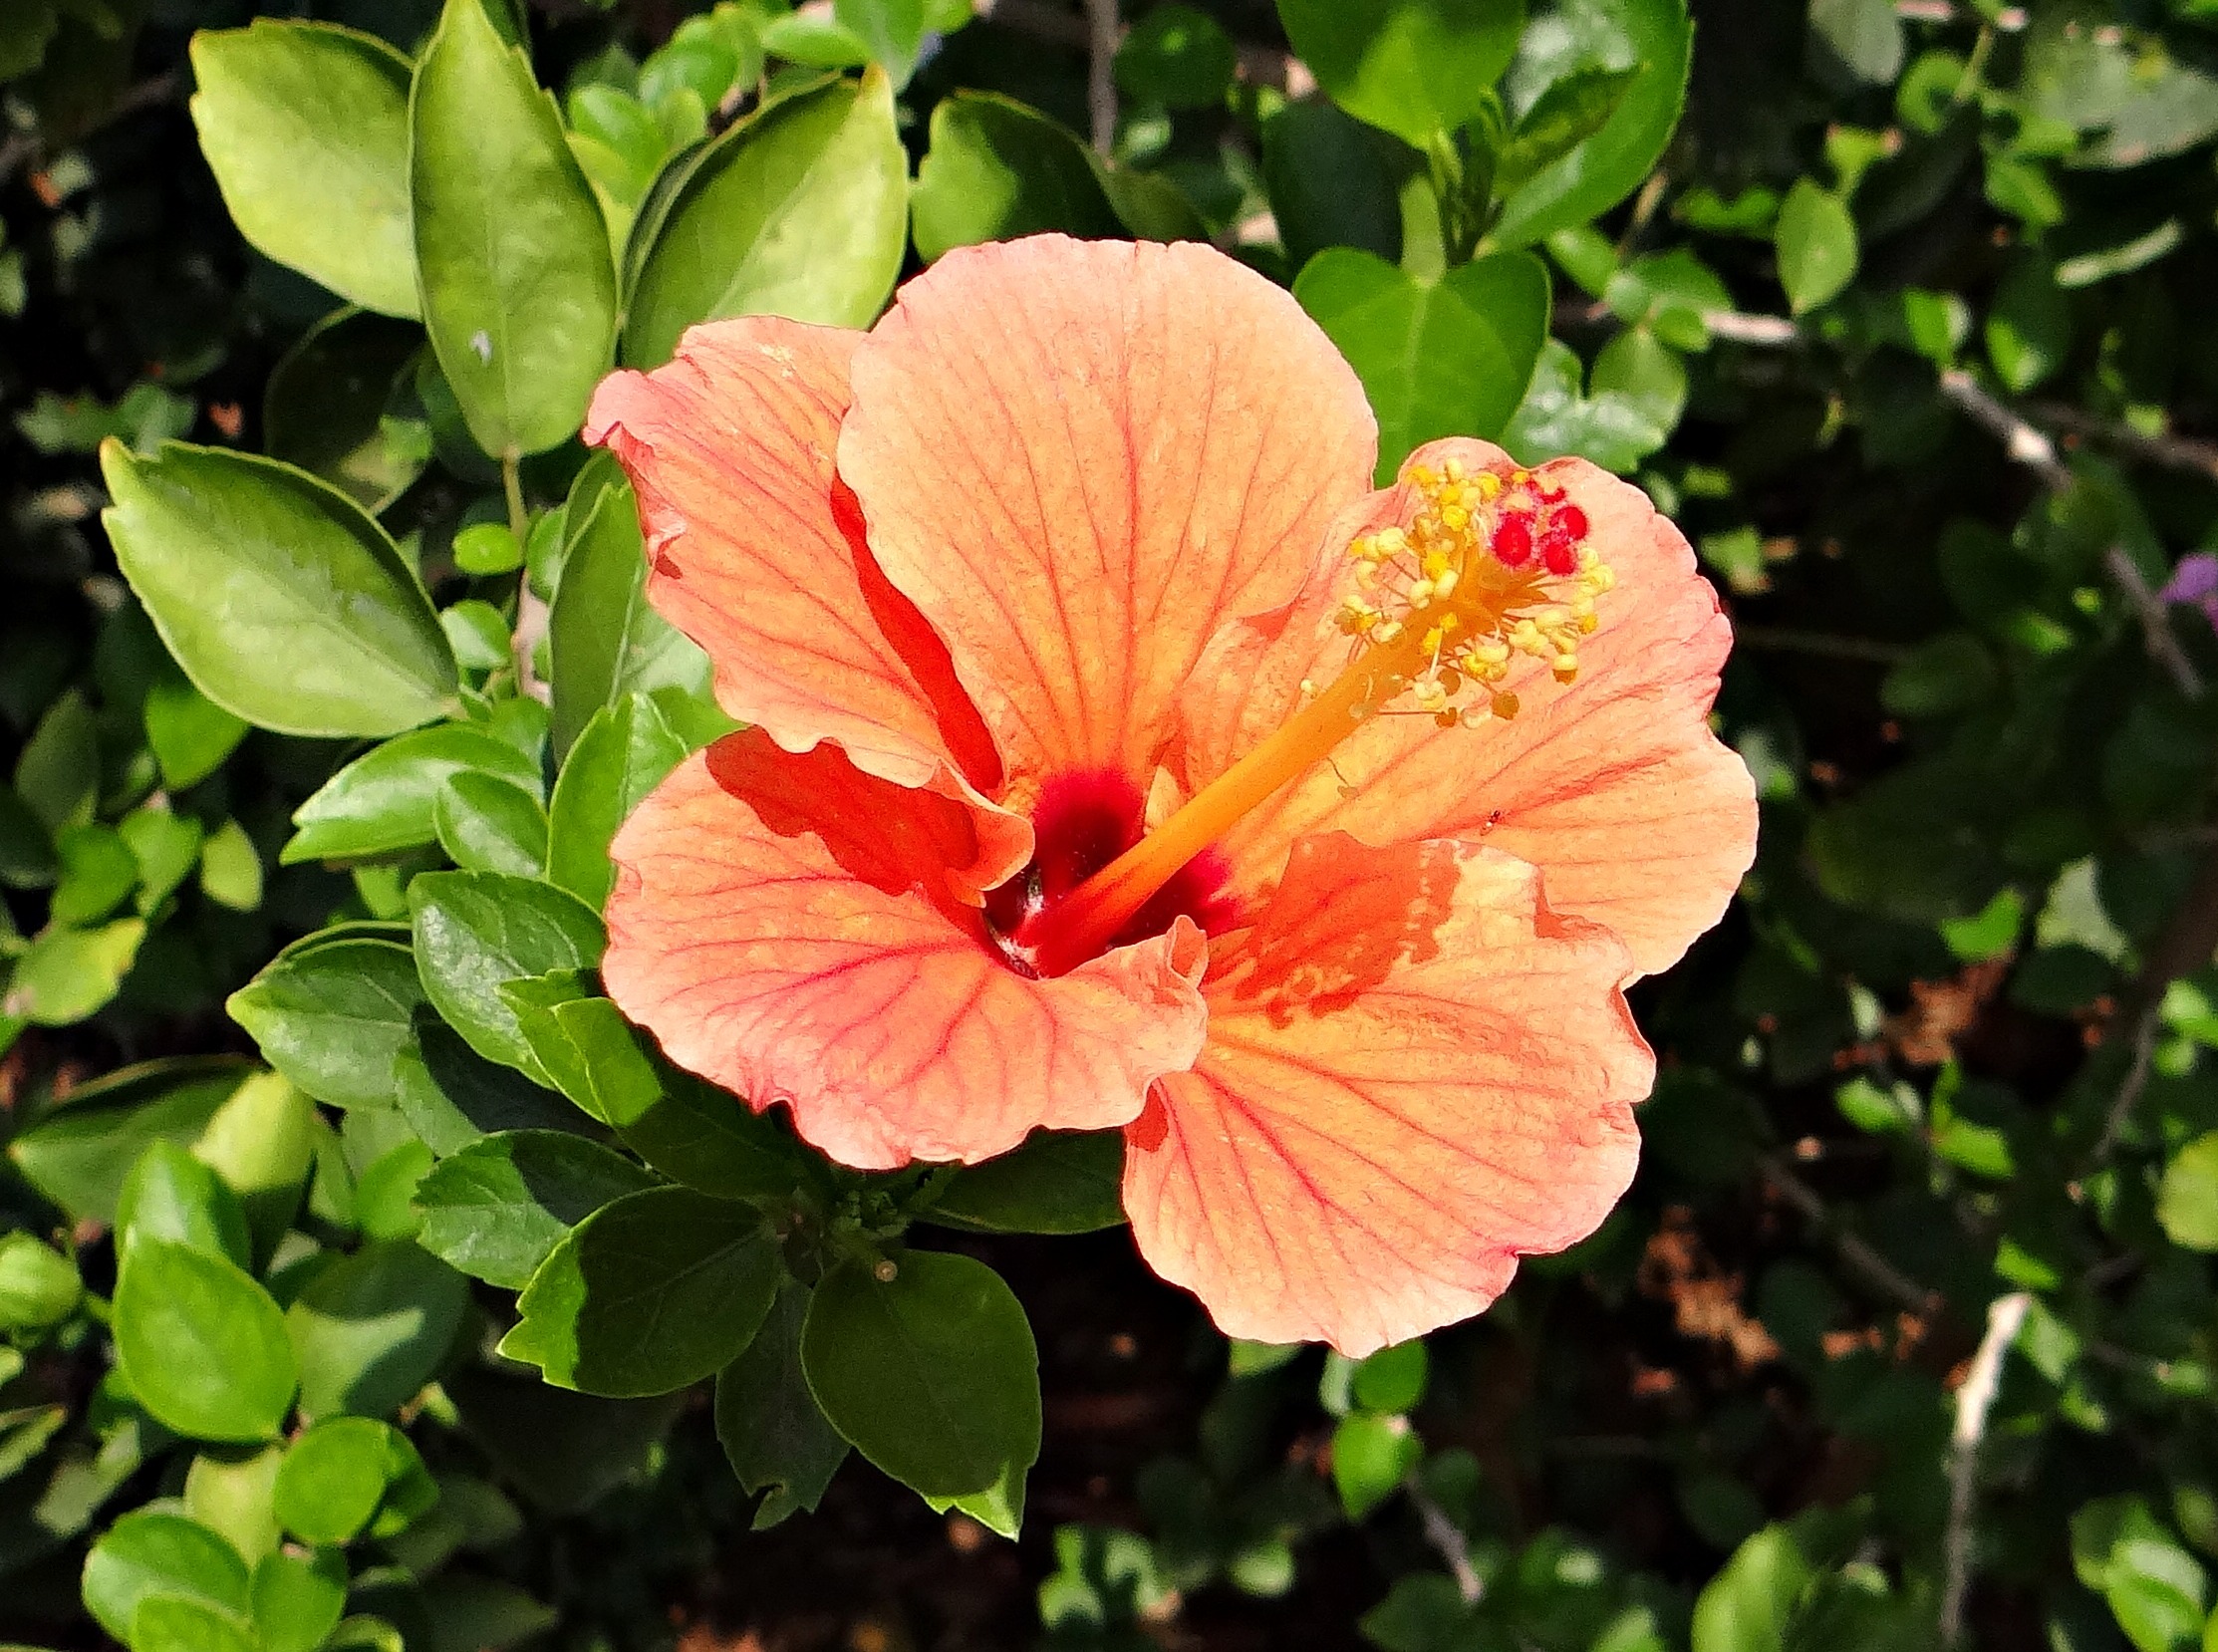
blossom, plant, flower, petal, botany, dharwad, flora, shrub, peach, india, hibiscus, malvales, flowering plant, rosa sinensis, china rose, chinese hibiscus, annual plant, land plant, mallow family